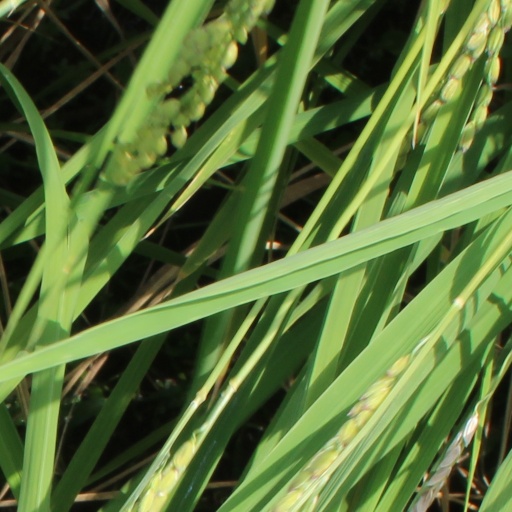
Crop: rice